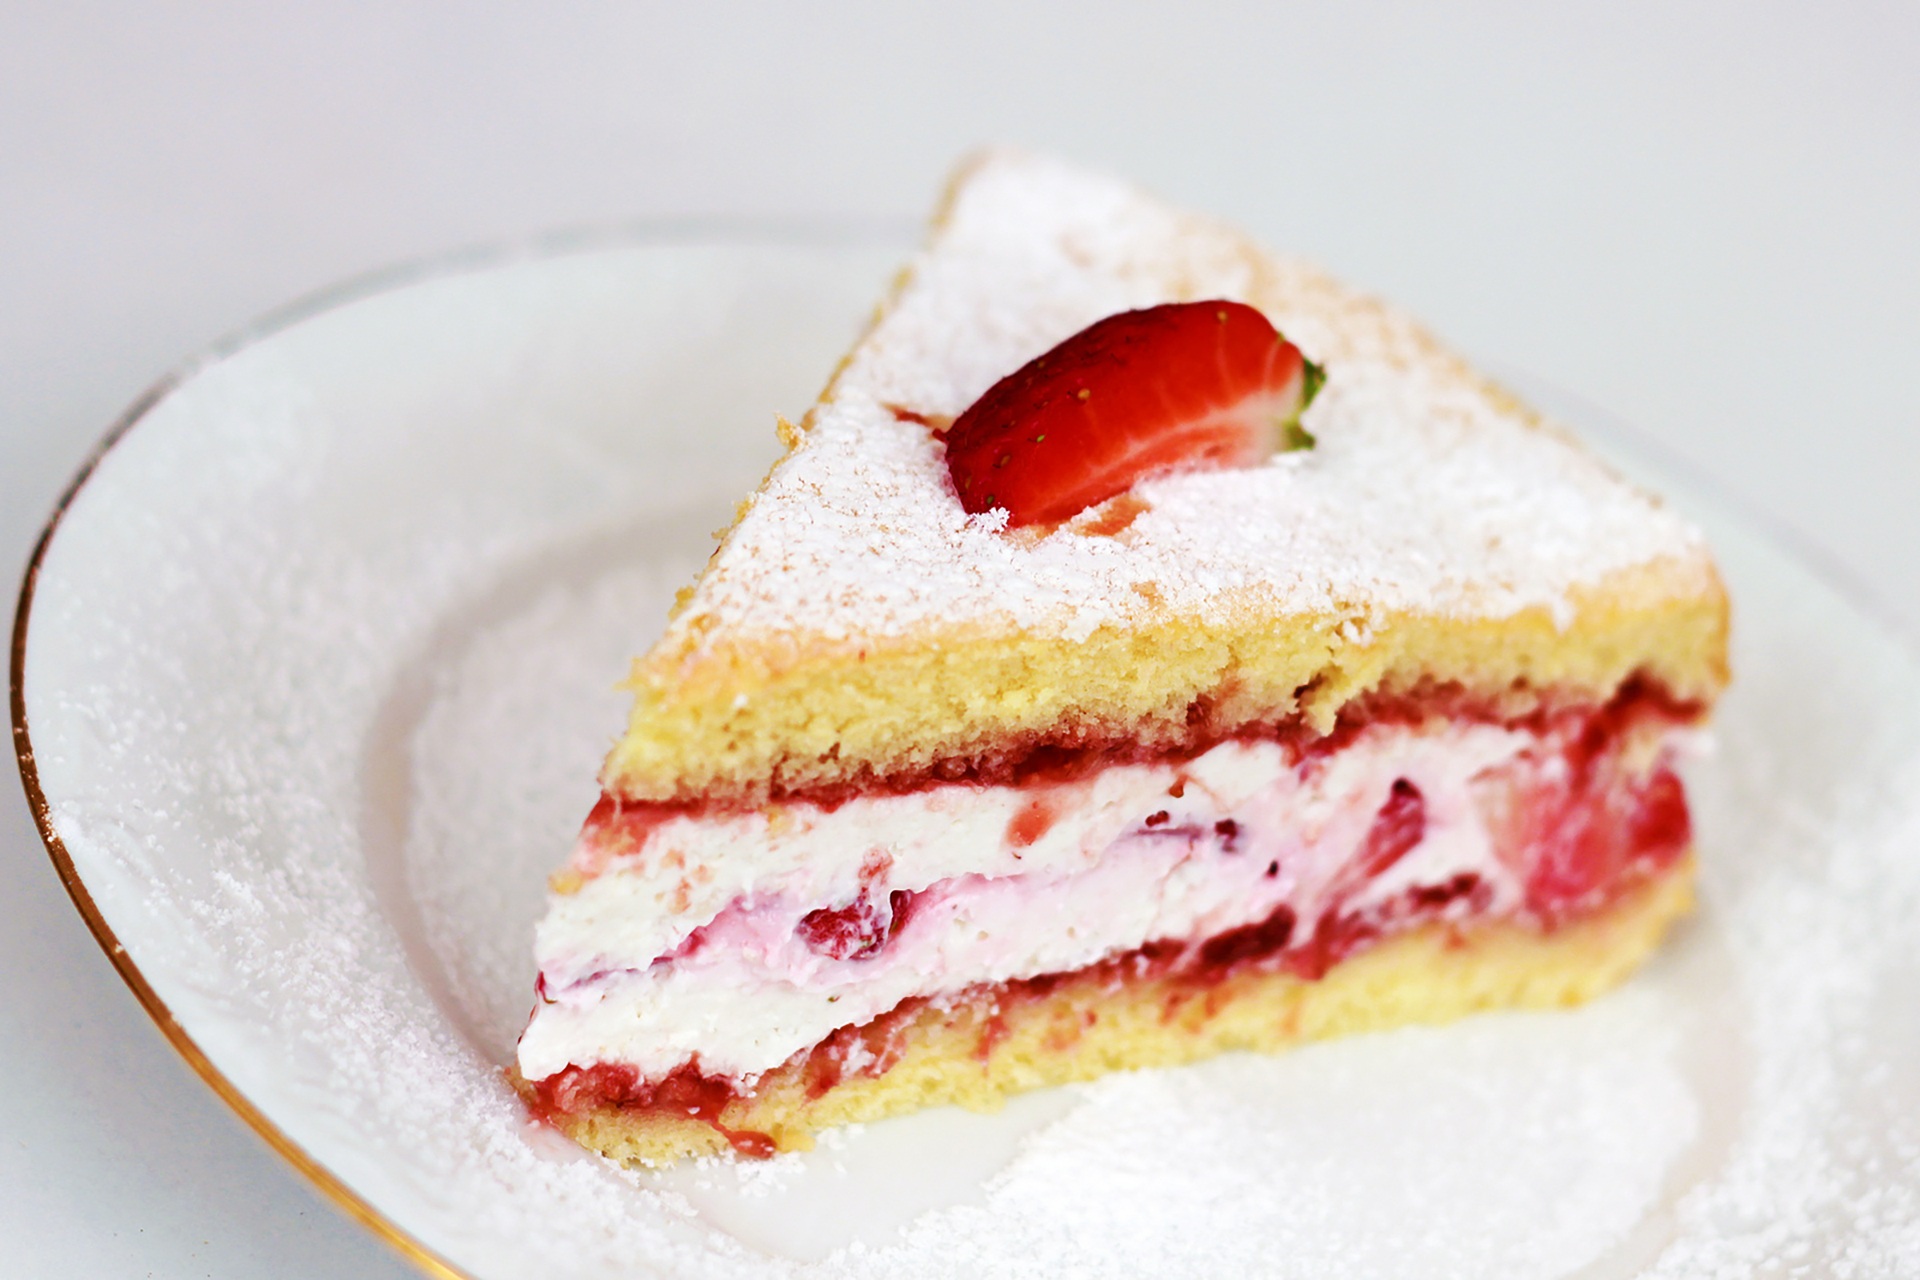
plant, raspberry, fruit, berry, dish, food, produce, dessert, cuisine, cake, strawberry, sweets, strawberries, cheesecake, baked goods, flowering plant, torte, strawberry cake, slice of cake, land plant, semifreddo